Peckforton

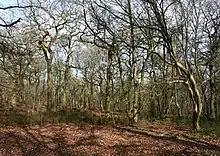
Peckforton Woods on Stanner Nab

The civil parish has a total area of . The sandstone ridge of the Peckforton Hills runs broadly north–south in the west of the civil parish, with high points at Peckforton Point (203 metres) and Stanner Nab (200 metres). A 57.88 hectares area of Peckforton Woods has been designated a Site of Special Scientific Interest, and the hills have also been designated county sites of biological importance for their woodland and grassland habitats. The Peckforton Hills are the source of the Weaver and the Gowy rivers; the Weaver flows southwards through the parish, while the Gowy flows northwards.